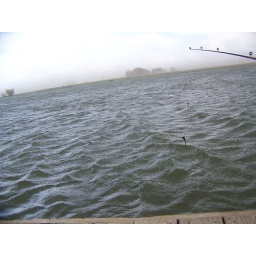
wind blowing the water causing waves in the lake